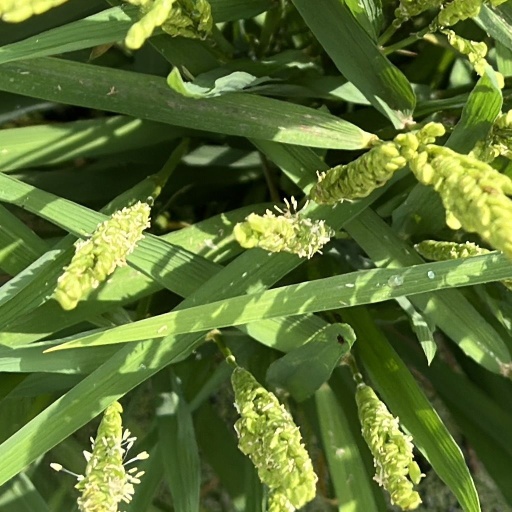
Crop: rice